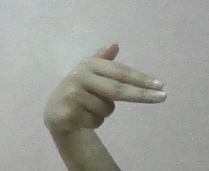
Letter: ghain